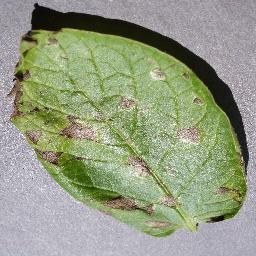
Label: Potato___Early_blight